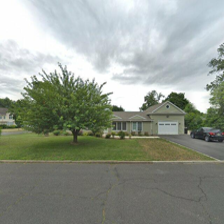
Label: streetView